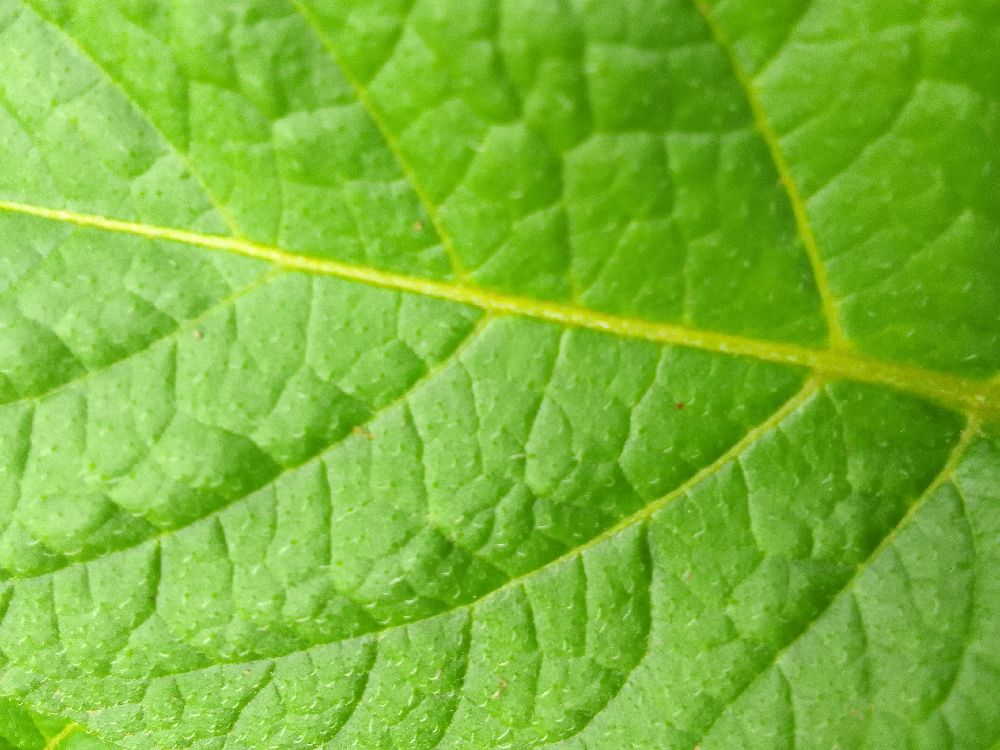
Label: Healthy